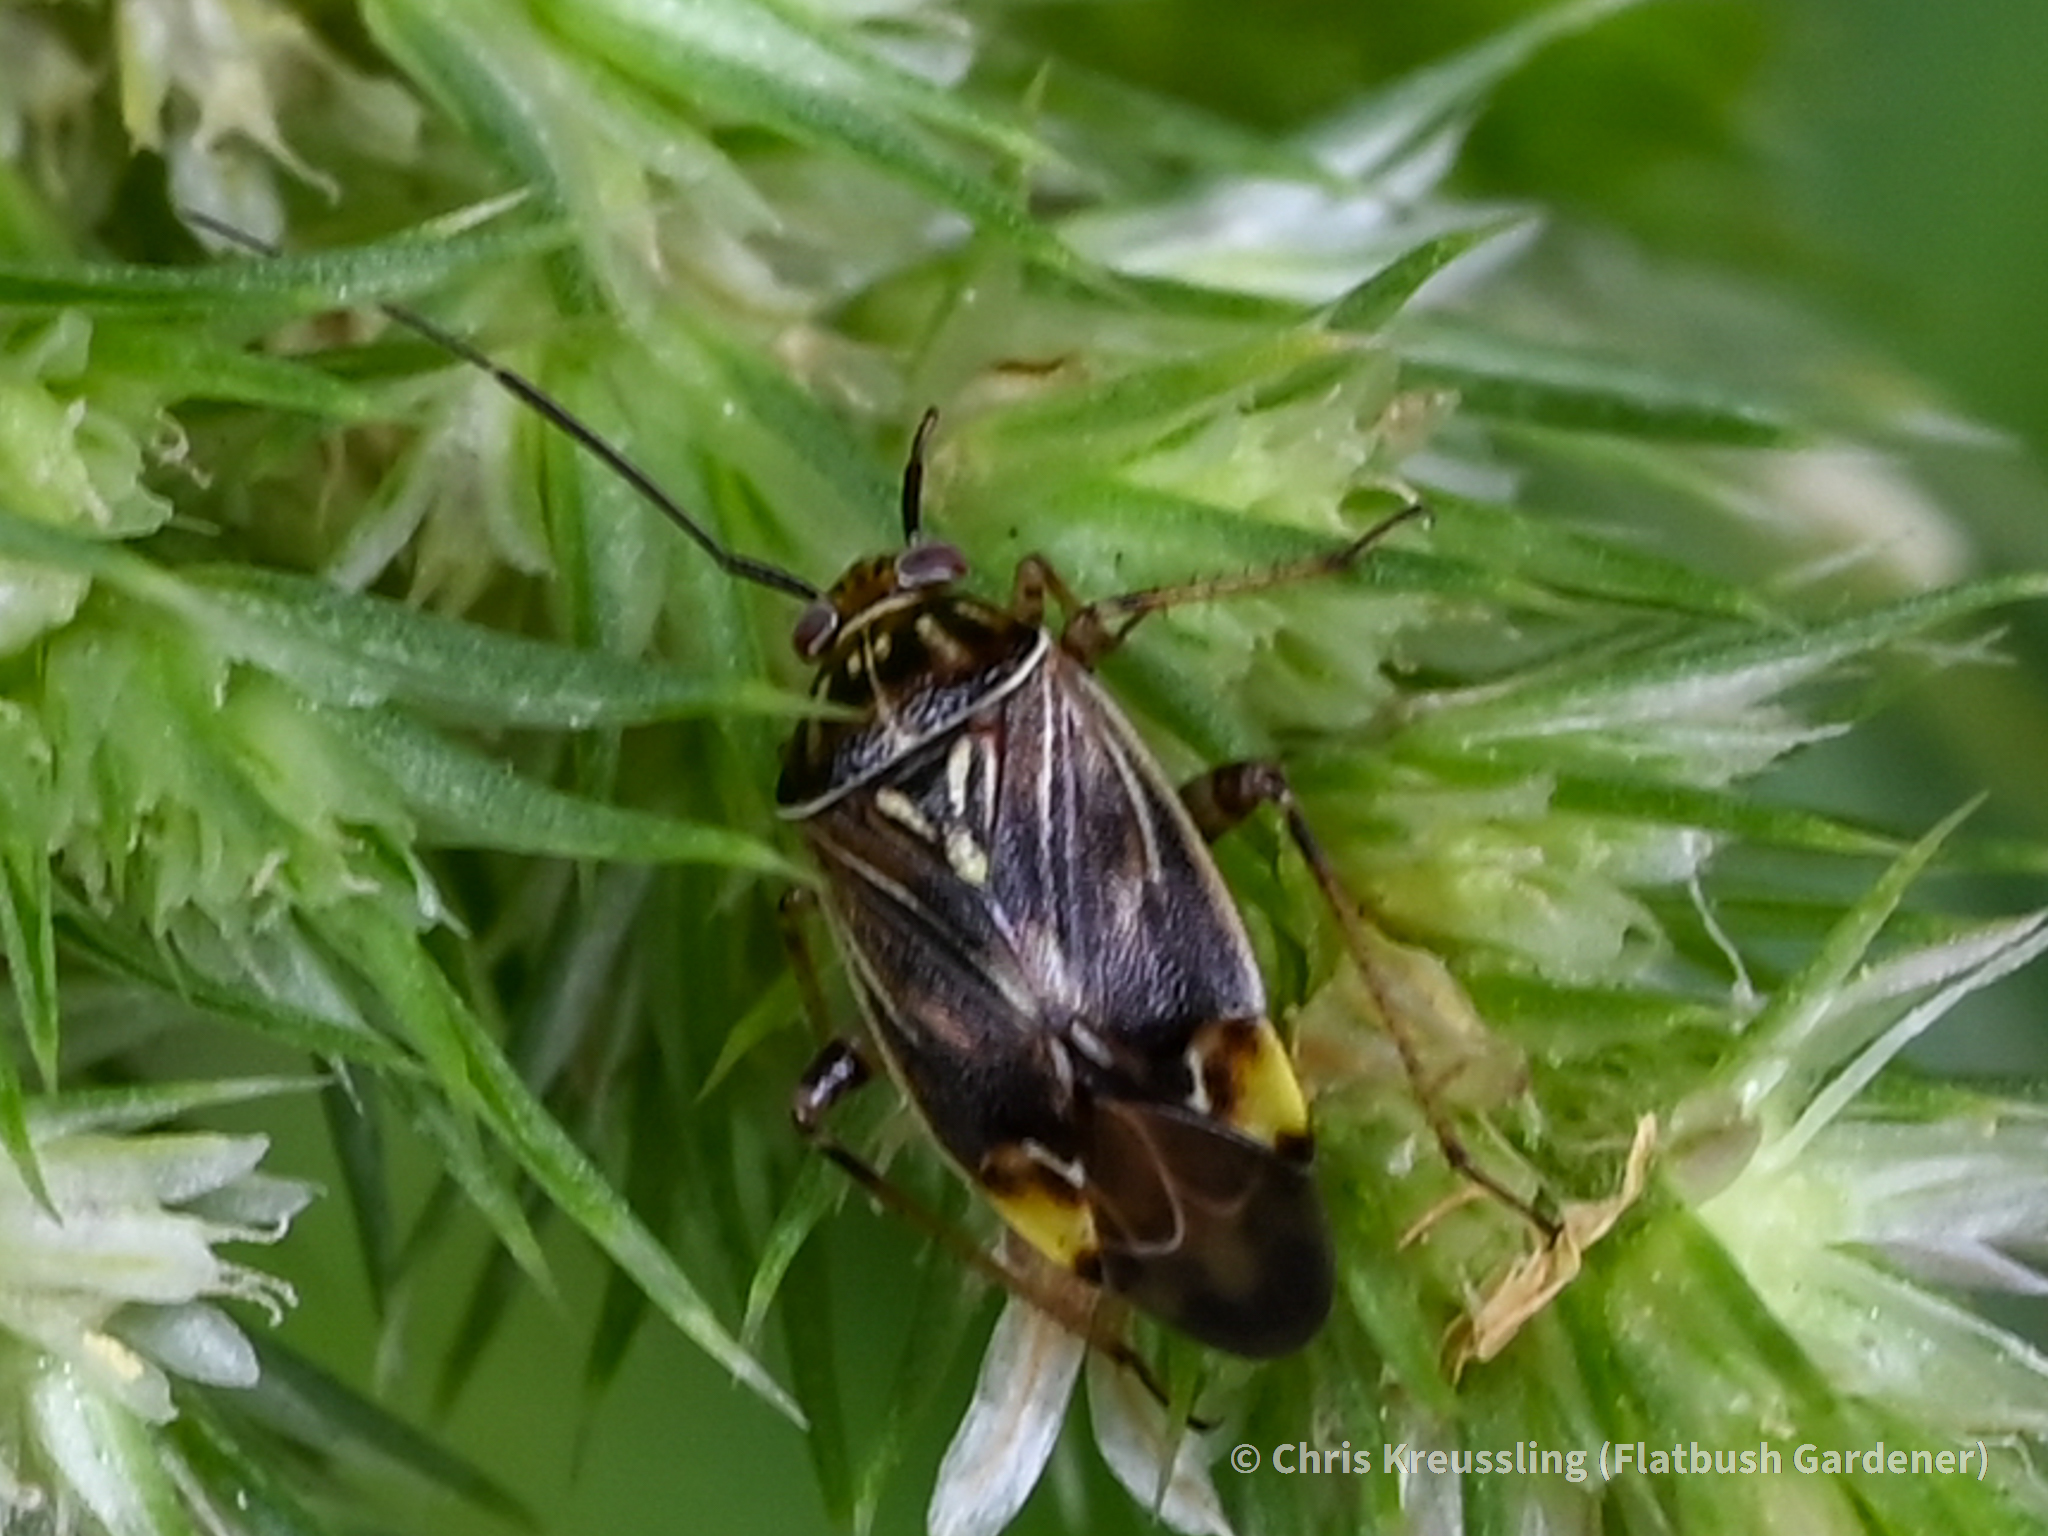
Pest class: lygus_bug